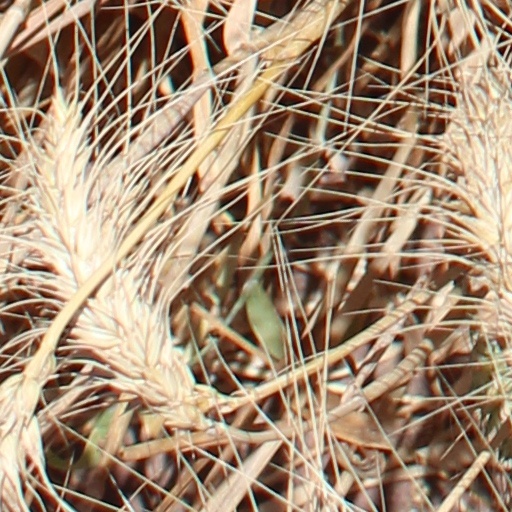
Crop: wheat